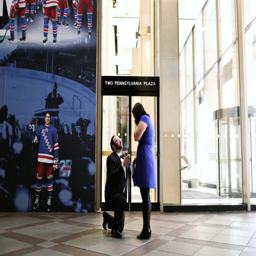
at their favorite spot in the city , home to their favorite team , person gets on bended - knee